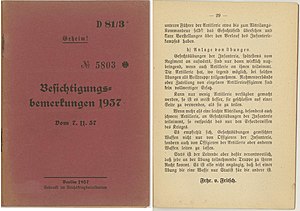
Werner von Fritsch / Liv og karriere
tysk hemmelig regulering "D 81/3+ Besichtigungsbemerkungen 1937" - Frhr. v. Fritsch
Werner von Fritsch var en tysk friherre og generaloberst.